Grand Duke Paul Alexandrovich of Russia

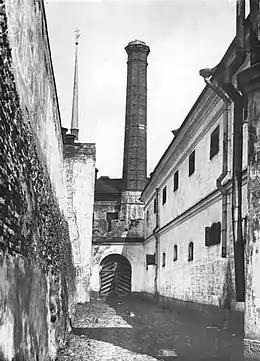
Trubetskoy bastion, St. Peter and St. Paul Fortress, outside courtyard, 1920

The four Grand Dukes, all men in their fifties, each had their own cell, by . Their days began at 7 a.m., when they were awakened by the steps in the hall of their jailers and the clank of their keys in the door. Lunch was served at noon, which consisted of dirty hot water with a few fish bones in it and black bread. The lights were turned on in the cells at 7 p.m., although as the winter approached, the prisoners had to sit in darkness until that time.